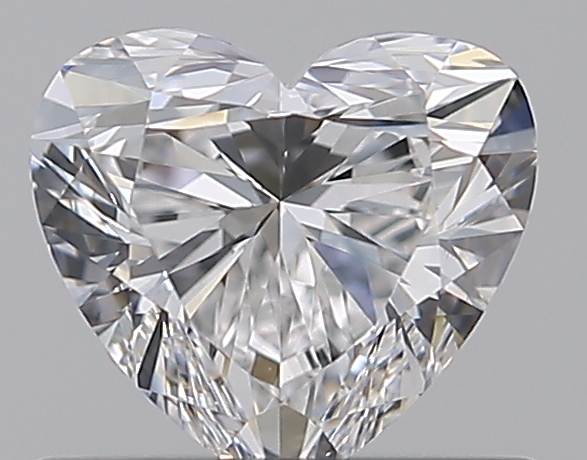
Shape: heart
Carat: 0.65
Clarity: VVS2
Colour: E
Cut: EX
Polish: EX
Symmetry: VG
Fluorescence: M
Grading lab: GIA
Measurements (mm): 5.31 x 5.85 x 3.46